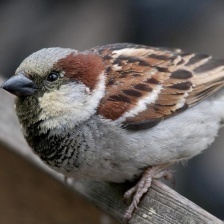
Species: HOUSE SPARROW
Scientific name: PASSER DOMESTICUS